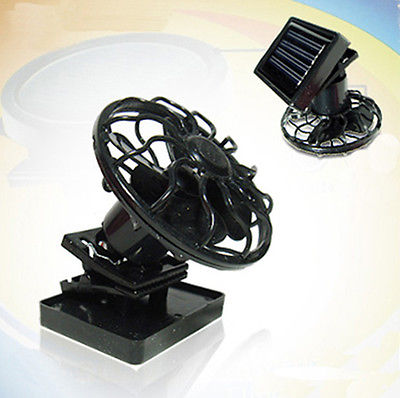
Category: fan